Fokker Dr.I

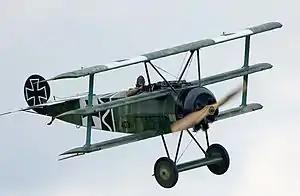
Dr.I replica

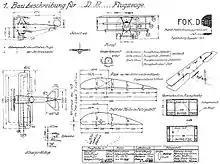
Official "Baubeschreibung" drawing

Large numbers of replica and reproduction aircraft have been built for both individuals and museums. Bitz Flugzeugbau GmbH built two Dr.I replicas, serial numbers 001 and 002, for use in Twentieth Century Fox’s 1966 film "The Blue Max". Replica 001 EI-APW is the oldest surviving example of the Dr.1. Because of the expense and scarcity of authentic rotary engines, most airworthy replicas are powered by a Warner Scarab or Continental R-670 radial engine. A few, however, feature vintage Le Rhône 9J or reproduction Oberursel Ur.II rotary engines.